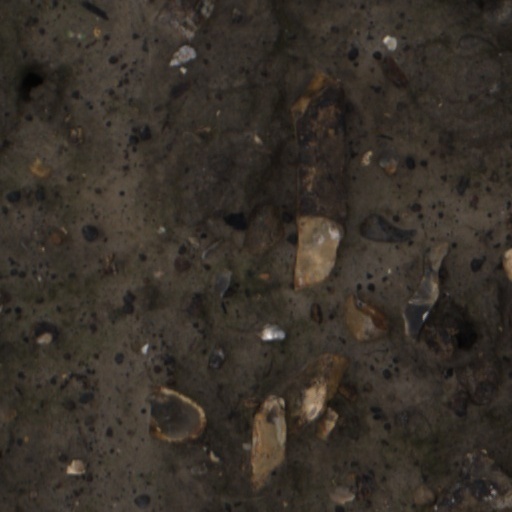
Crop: wheat